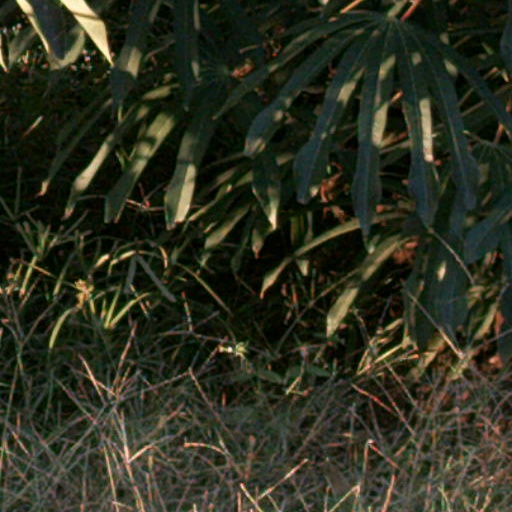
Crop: cassava